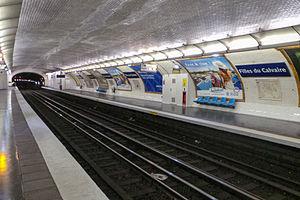
Filles du Calvaire est une station de la ligne 8 du métro de Paris, située à la limite des 3ᵉ et 11ᵉ arrondissements de Paris.